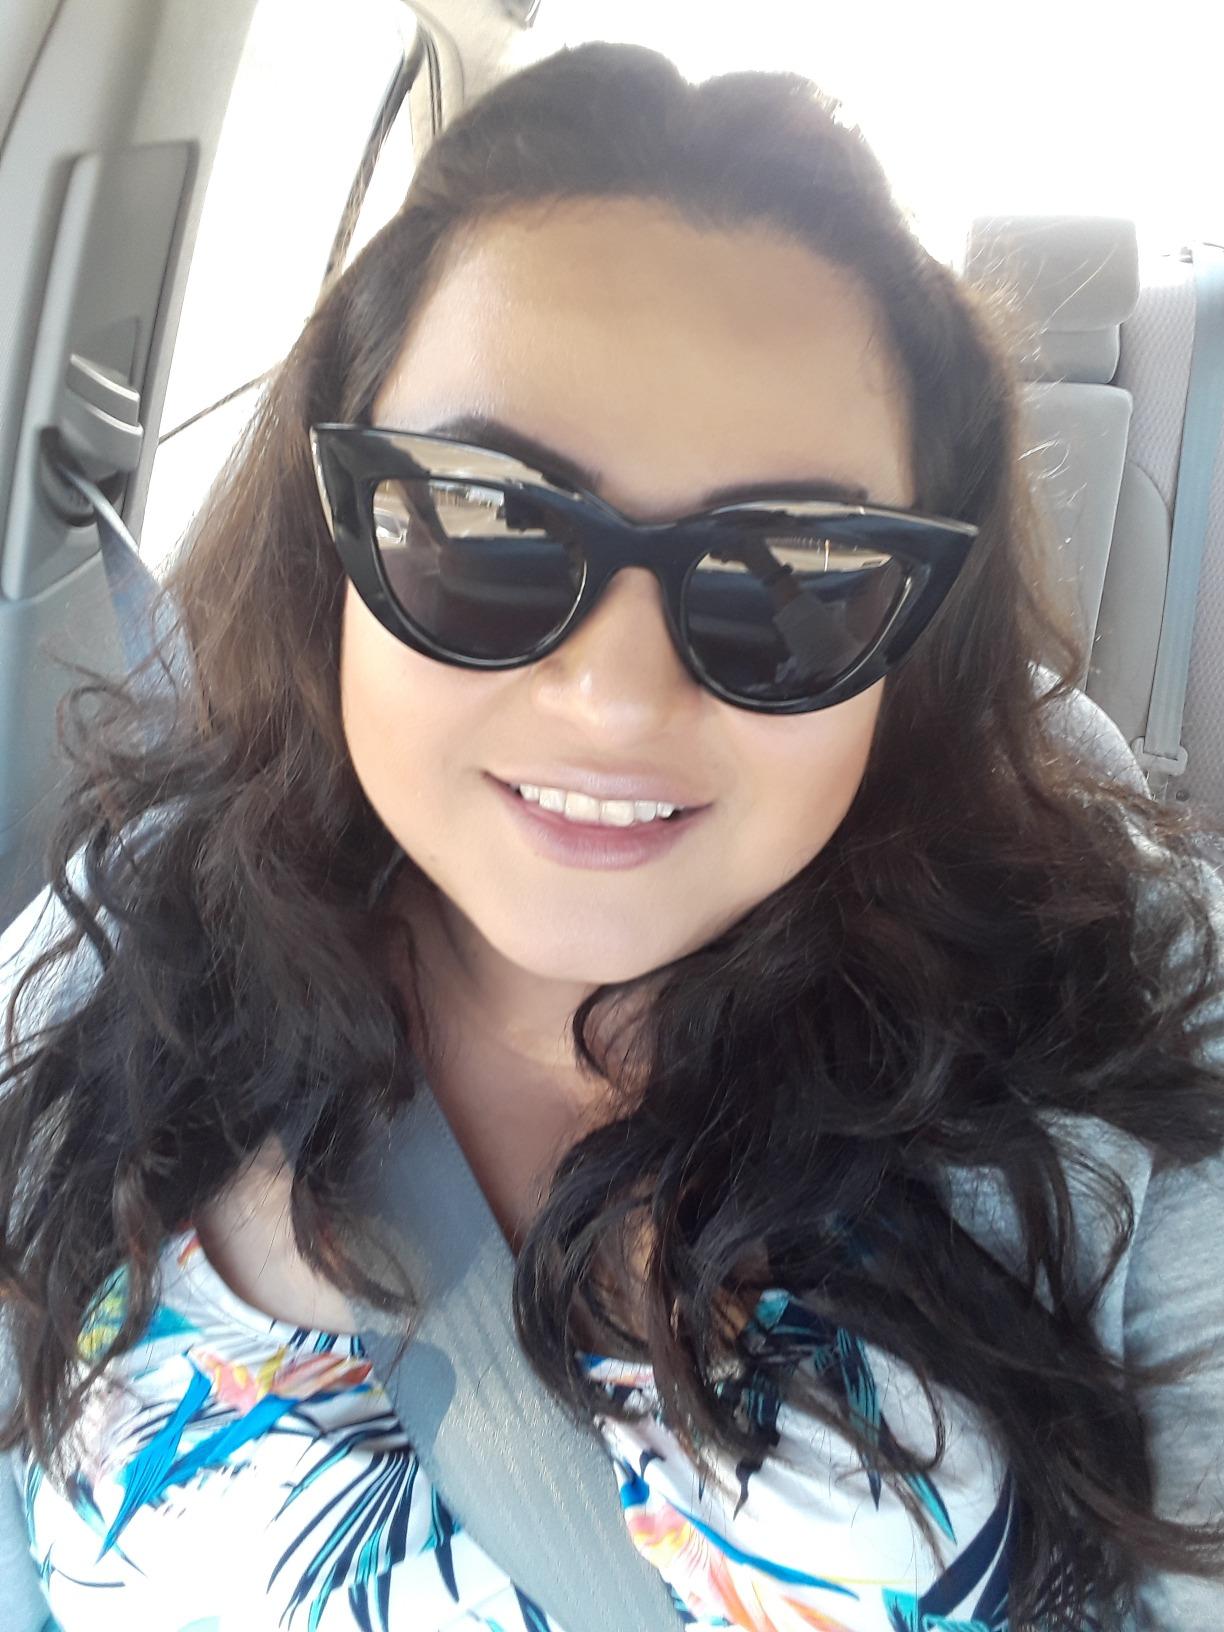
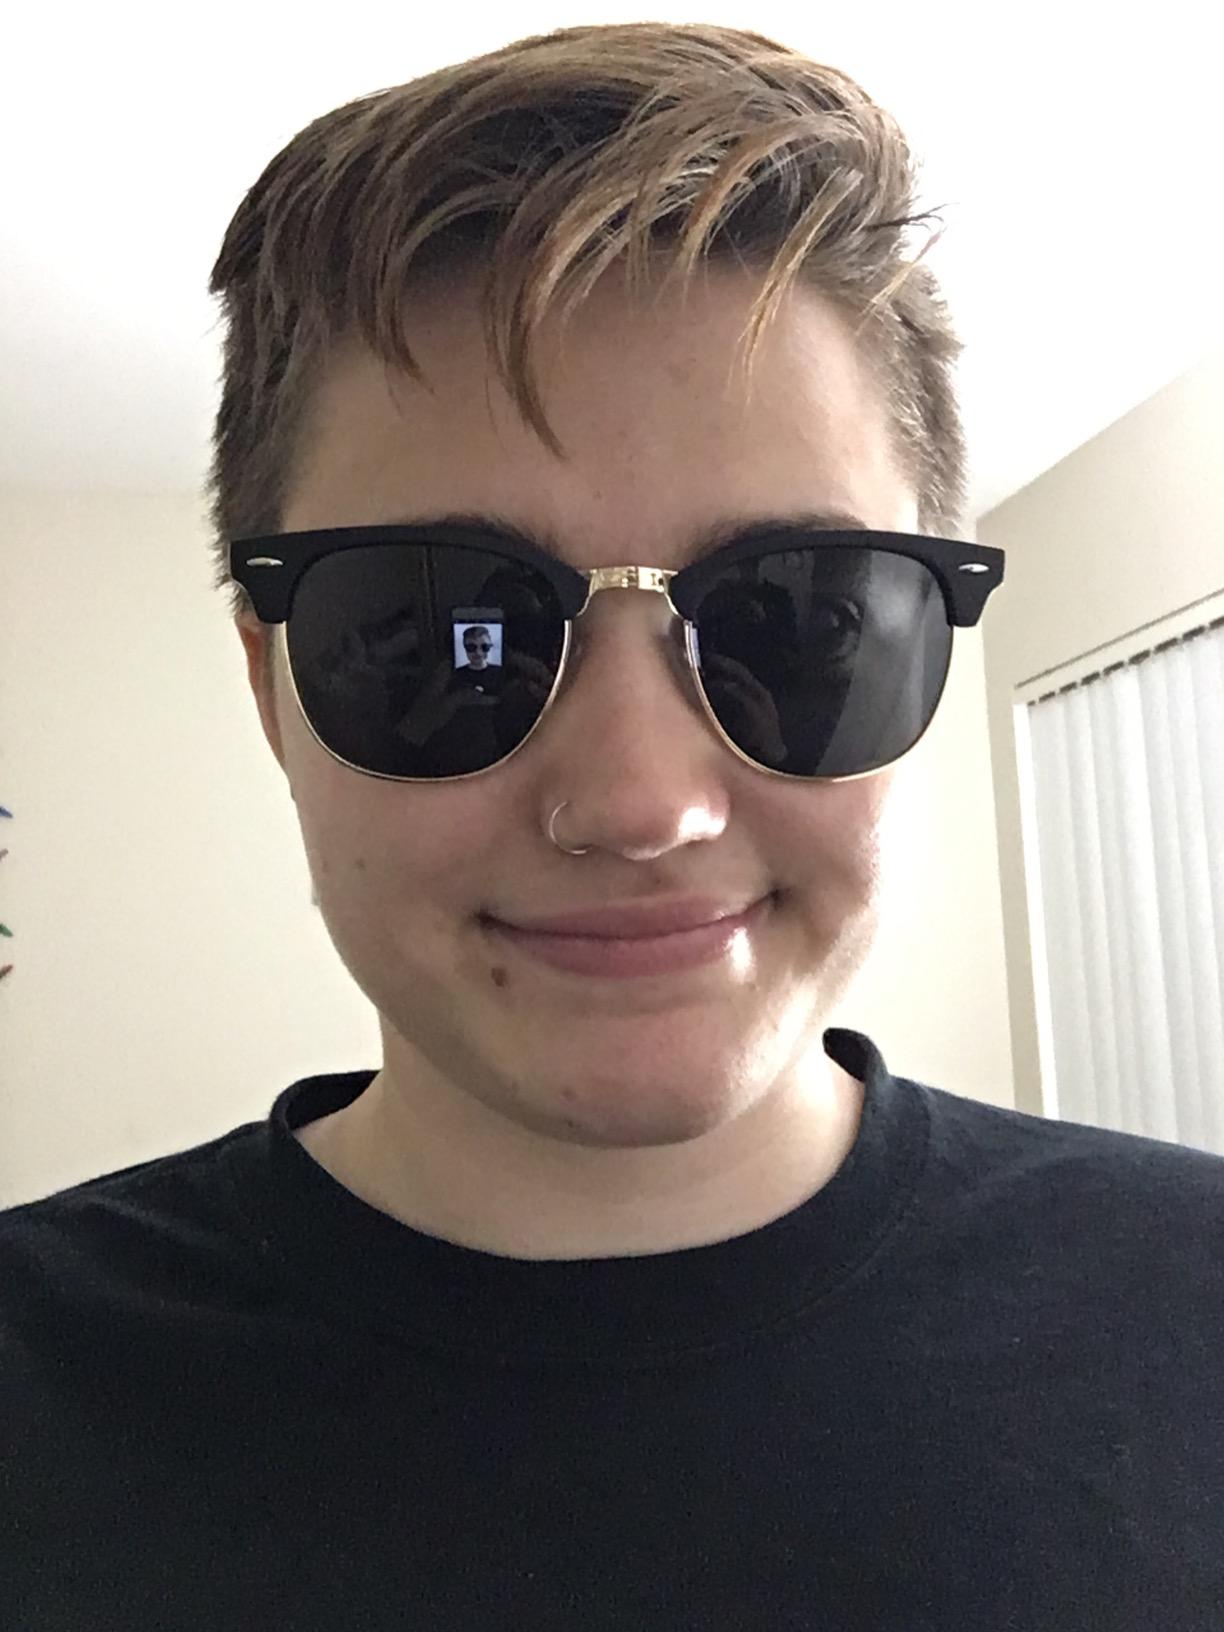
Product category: accessories_sunglasses
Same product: no